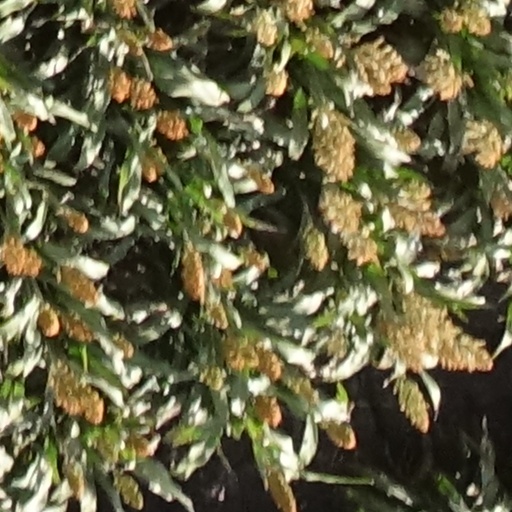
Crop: sorghum